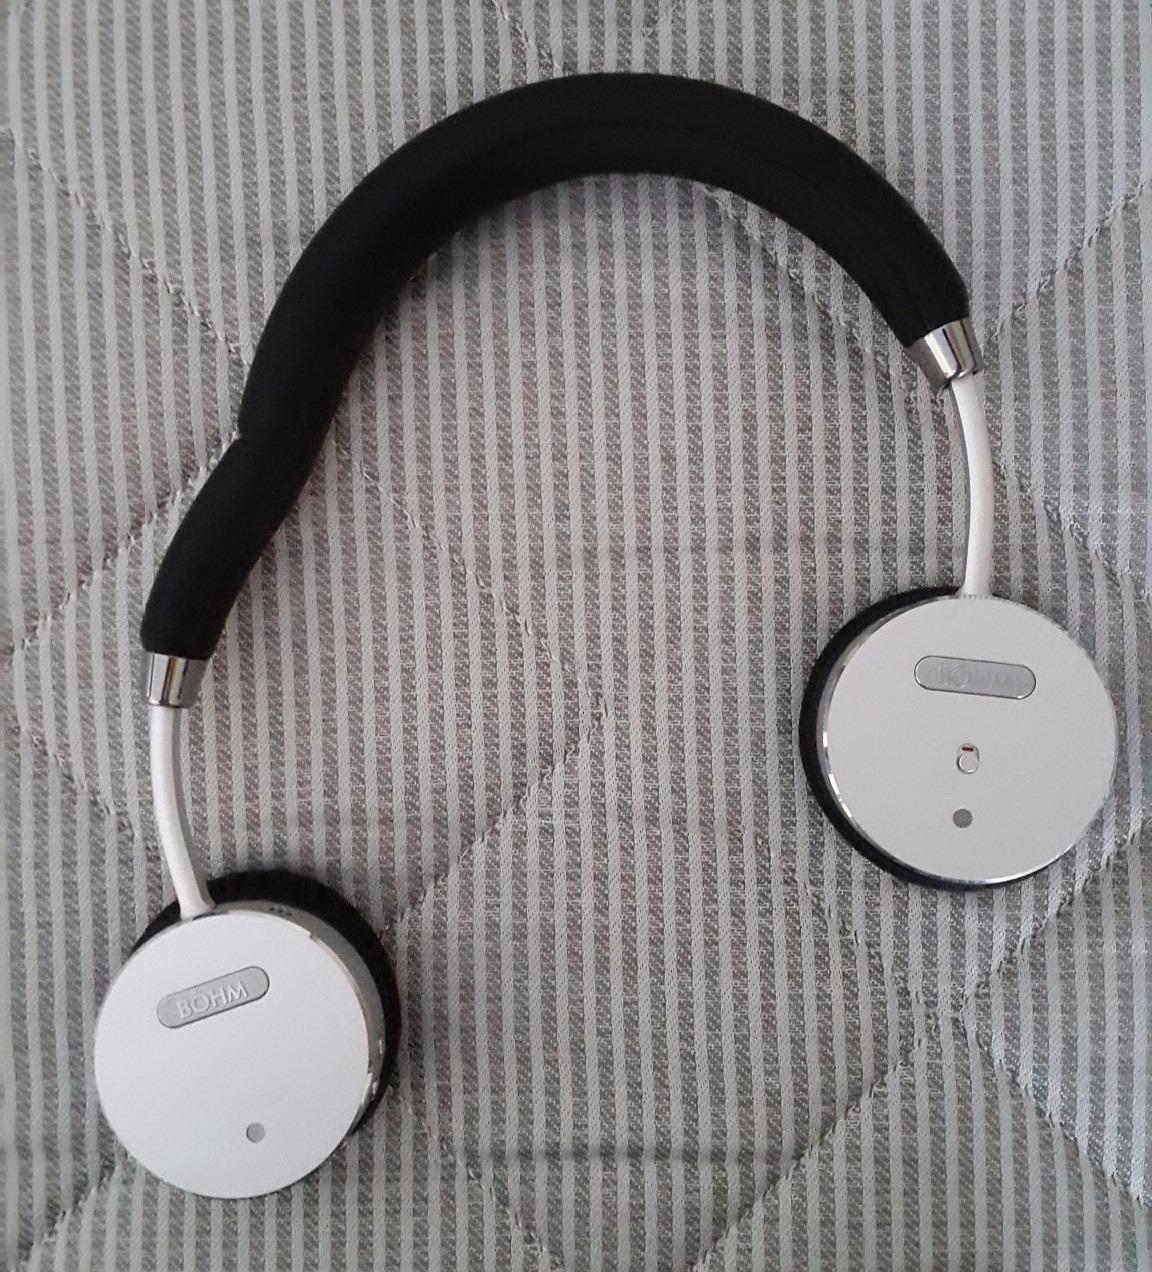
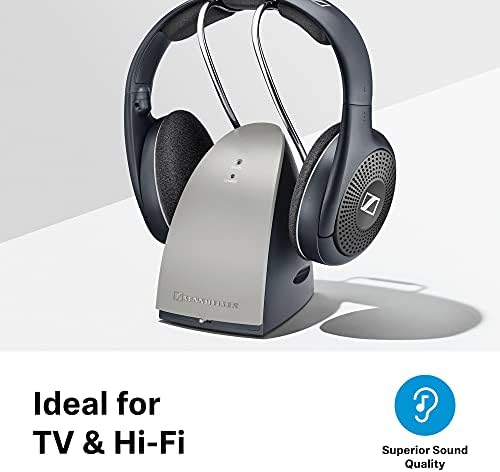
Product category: headphones
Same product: no